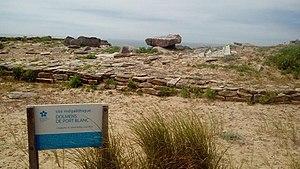
Dolmen du Port-Blanc This building is classé au titre des Monuments Historiques. It is indexed in the Base Mérimée, a database of architectural heritage maintained by the French Ministry of Culture,
Cet article recense les monuments historiques français classés en 1889.
Cet article recense les monuments historiques de l'arrondissement de Lorient, dans le département du Morbihan, en France.
Saint-Pierre-Quiberon [sɛ̃pjɛʁkibʁɔ̃] est une commune française, située sur la côte Sud du département du Morbihan et de la région Bretagne.
Cet article recense les sites mégalithiques du Morbihan, en France.